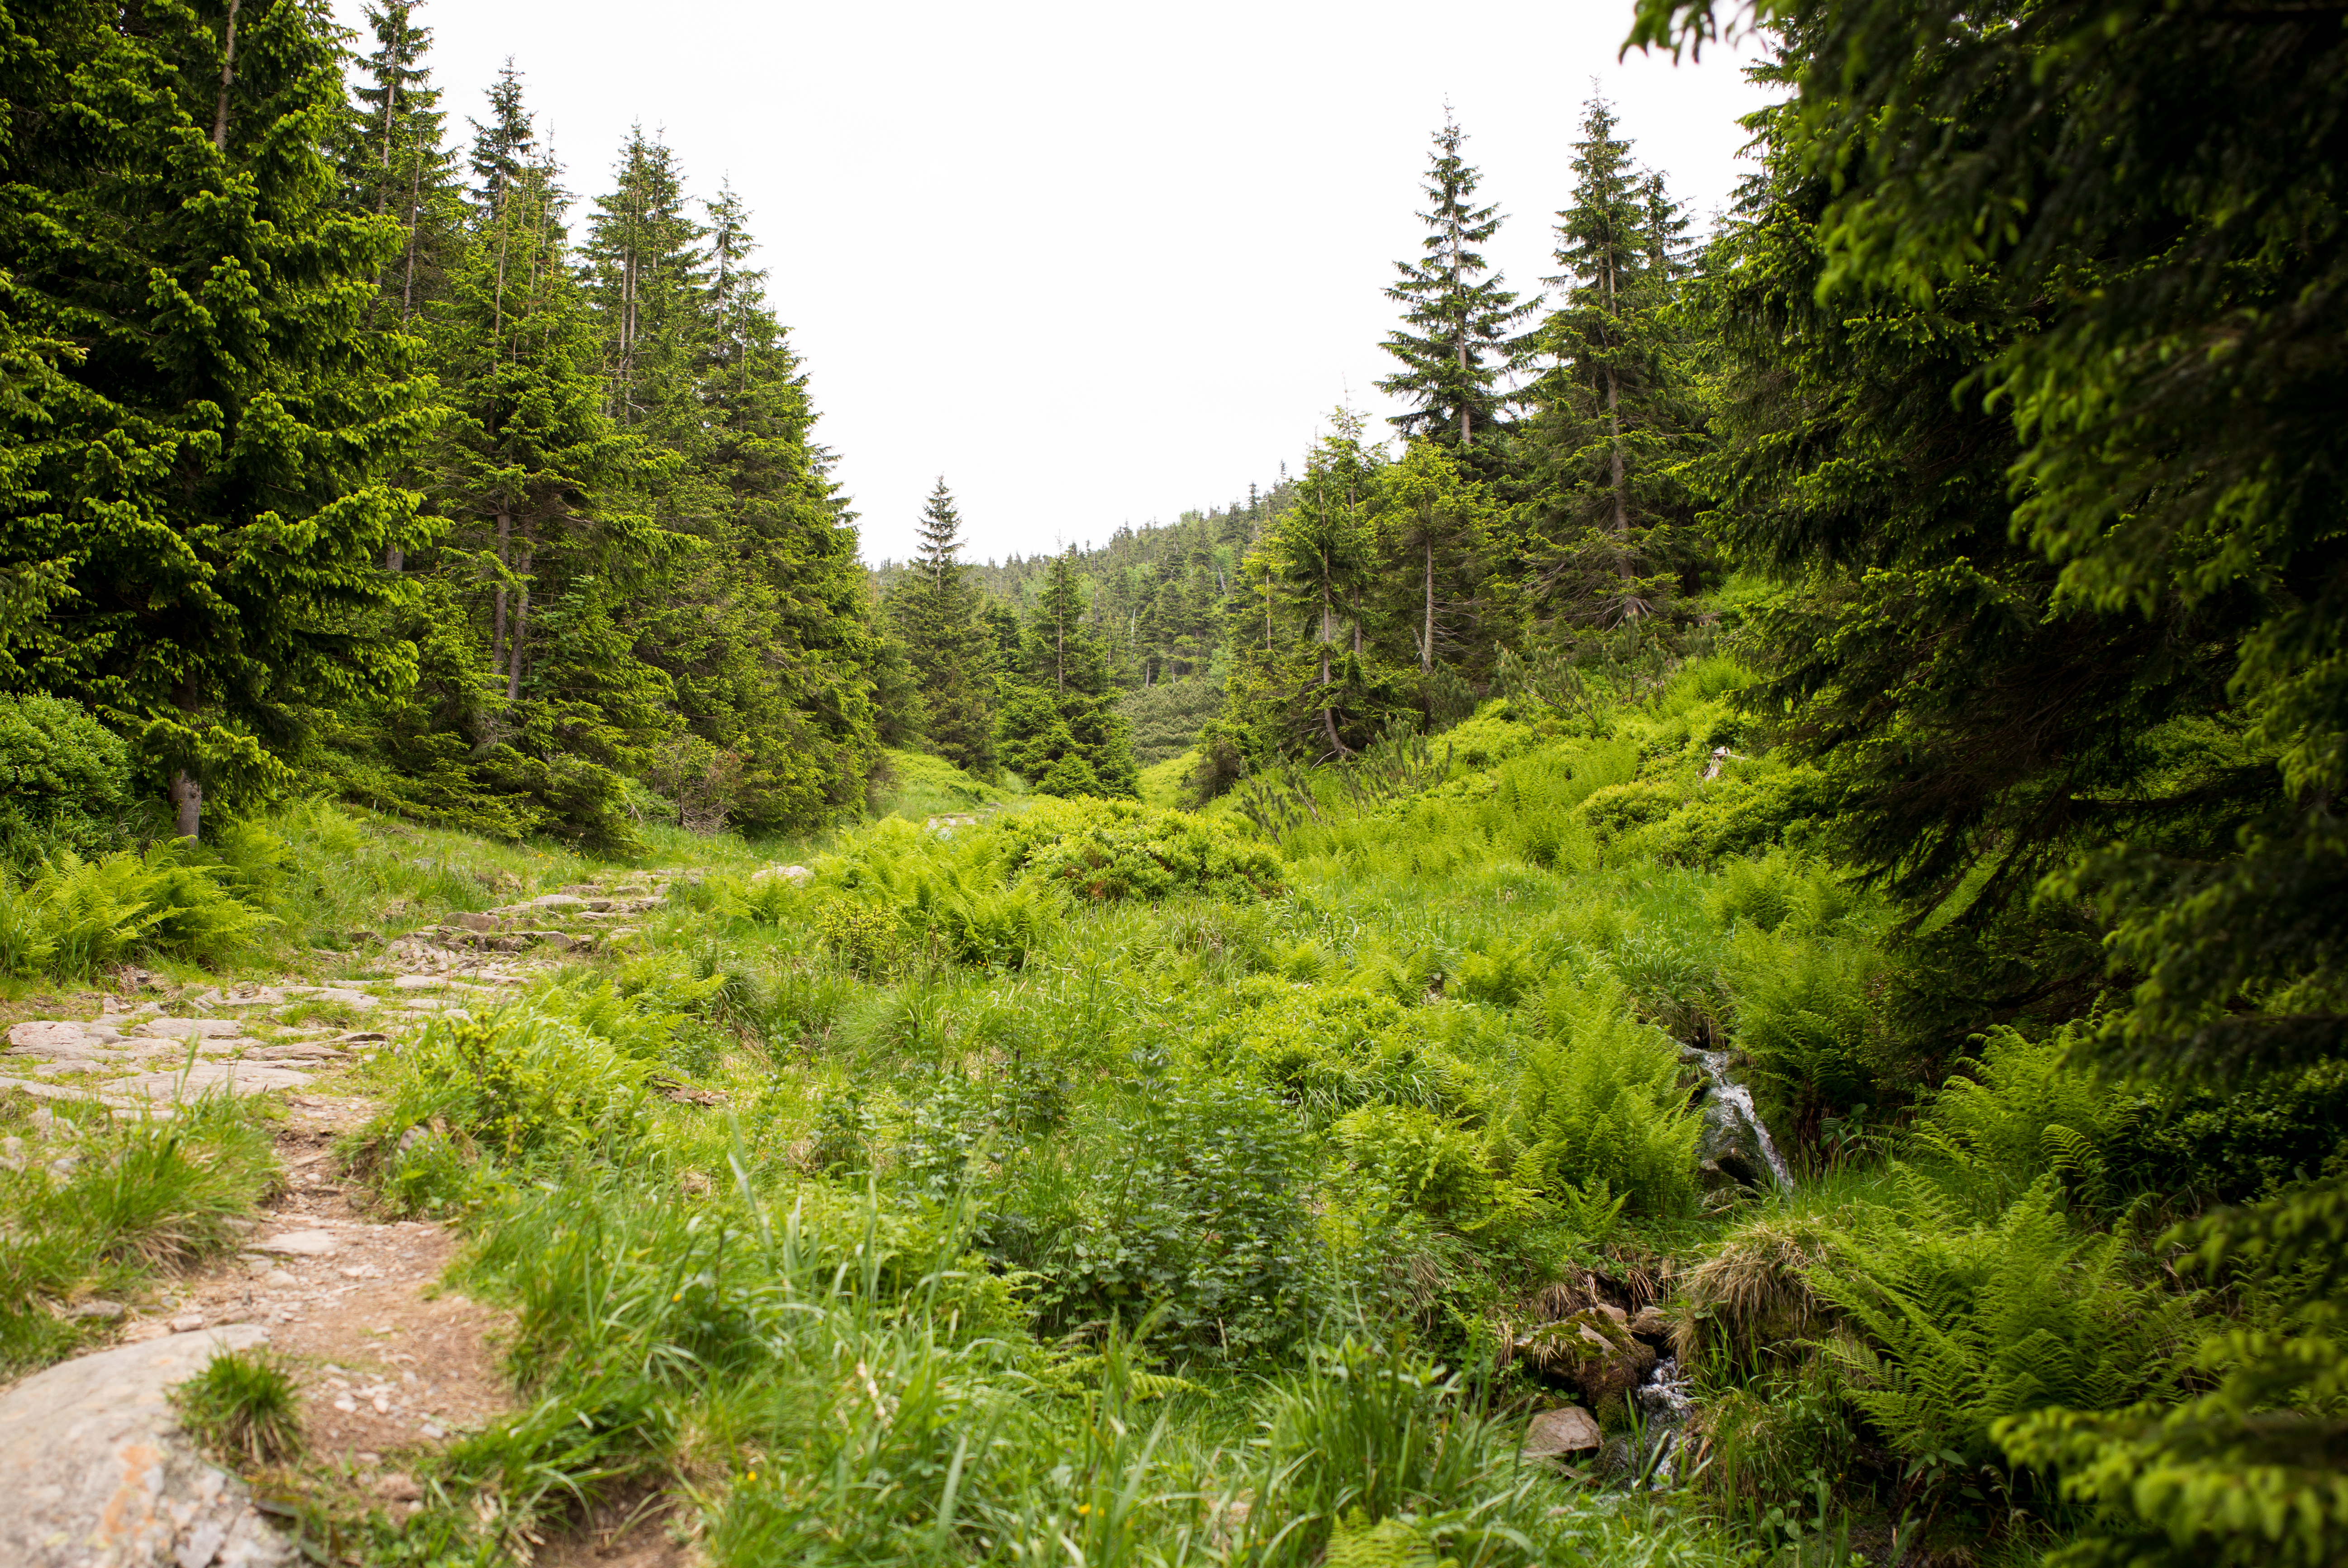
landscape, tree, nature, forest, path, outdoor, wilderness, mountain, plant, hiking, trail, meadow, valley, mountain range, summer, travel, range, environment, europe, stream, jungle, ridge, trees, hills, m, spruce, hikers, mountains, vegetation, rainforest, ravine, plateau, 28, woodland, habitat, leica, 240, czech, bohemia, cesko, summicron, svaty, krkonose, mlyn, spindleruv, evergreens, snezka, petr, priroda, vylet, active, leto, hory, riesengebirge, udoli, ecosystem, biome, old growth forest, natural environment, mountainous landforms, temperate broadleaf and mixed forest, temperate coniferous forest